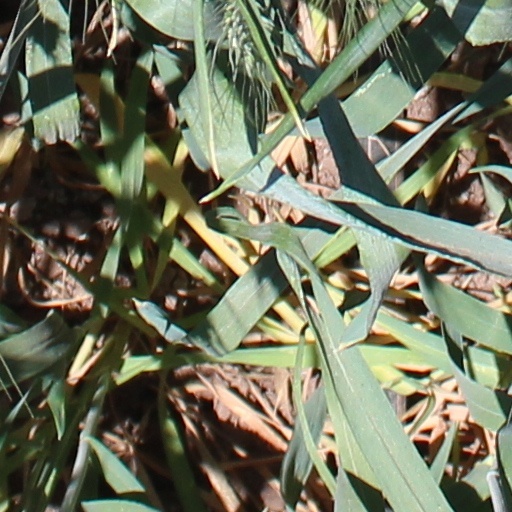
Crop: wheat